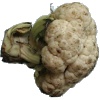
Label: cauliflower